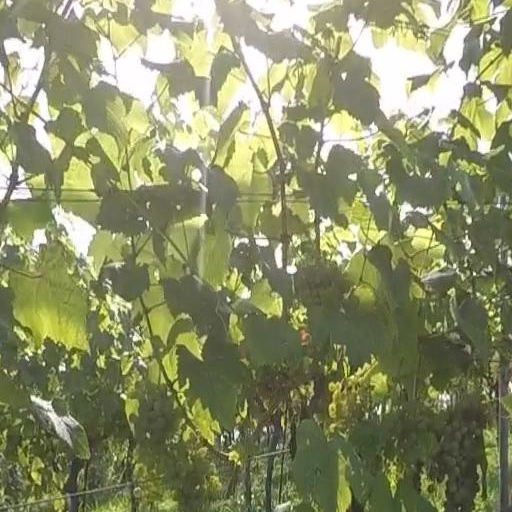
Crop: grape